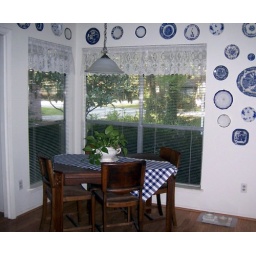
Vintage English table and chairs from the 1930's, and my blue and white plate collection in the kitchen.